History of the Afghan Armed Forces (2002–2021)

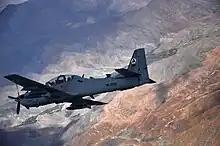
Embraer EMB 314 Super Tucano (A-29) attack aircraft of the Afghan Air Force

The National Military Academy of Afghanistan was built to educate officers, modeled after the United States Military Academy. The Marshal Fahim National Defense University was located in Kabul province and consists of a headquarters building, classrooms, dining facility, library, and medical clinic. In addition to this, an $80 million central command center was built next to the Hamid Karzai International Airport. The National Military Command Center was mentored by Virginia Army National Guard soldiers.